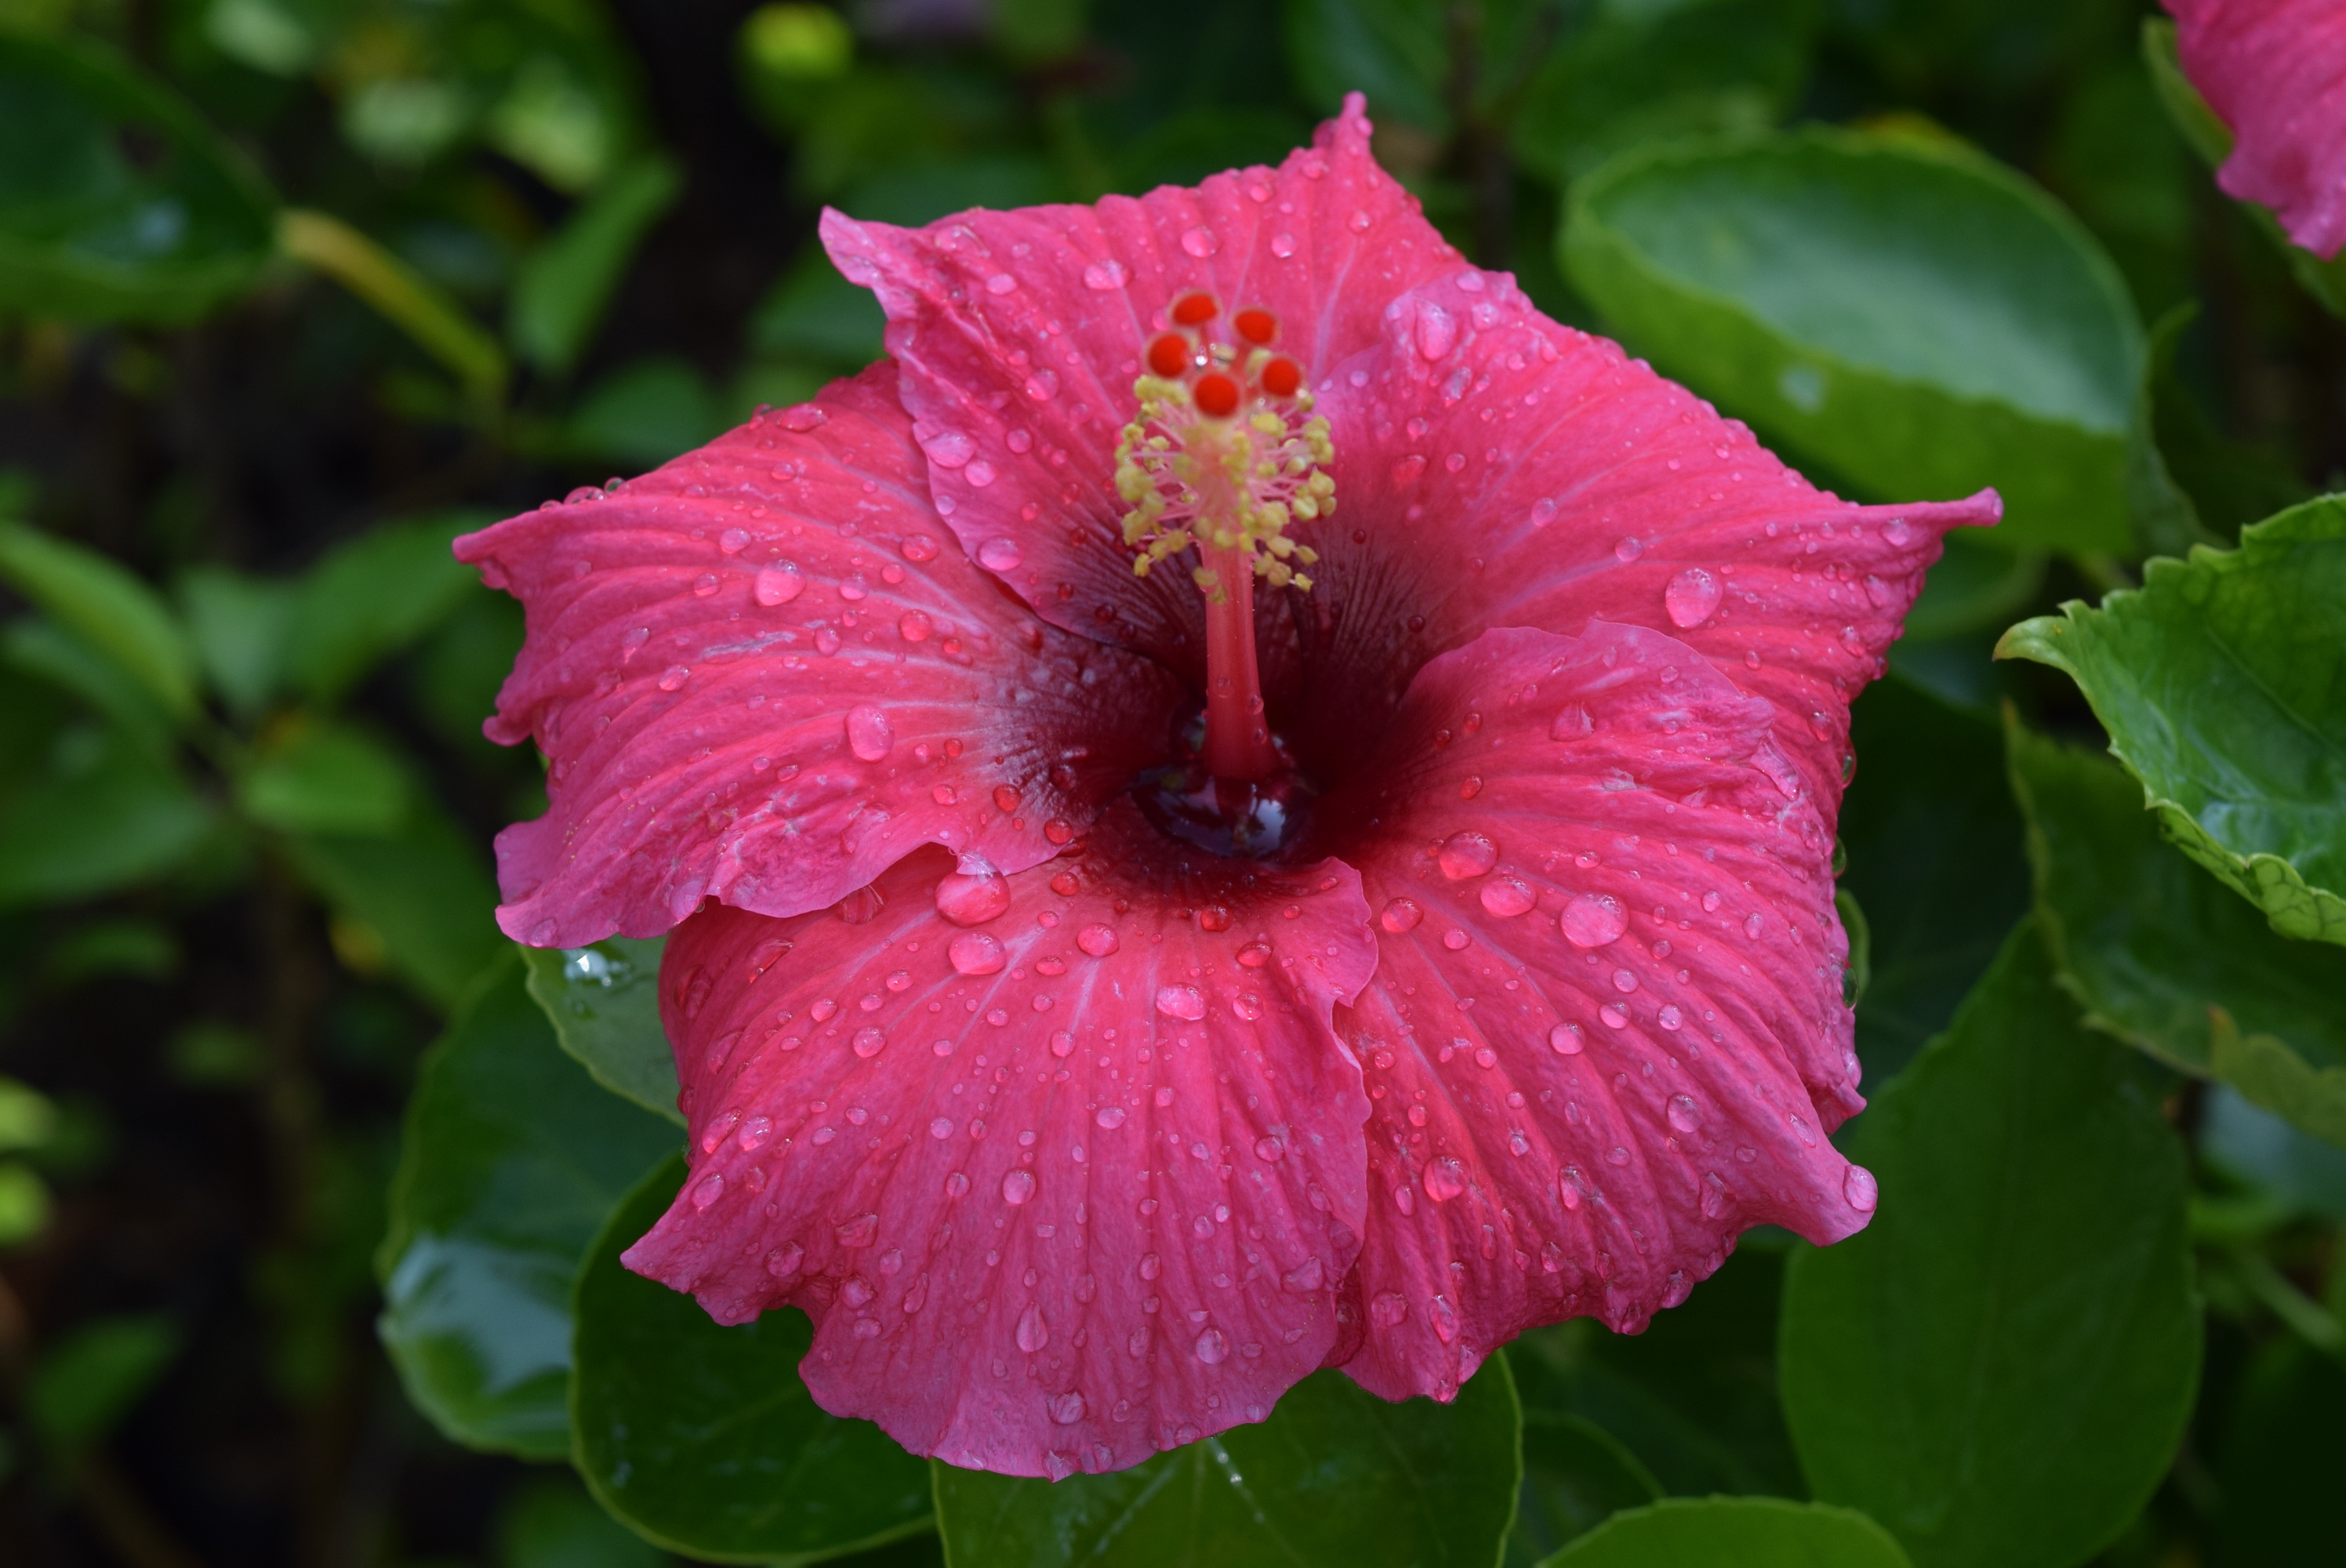
plant, flower, petal, botany, pink, flora, hibiscus, macro photography, flowering plant, chinese hibiscus, hibiscus rosa sinensis, annual plant, land plant